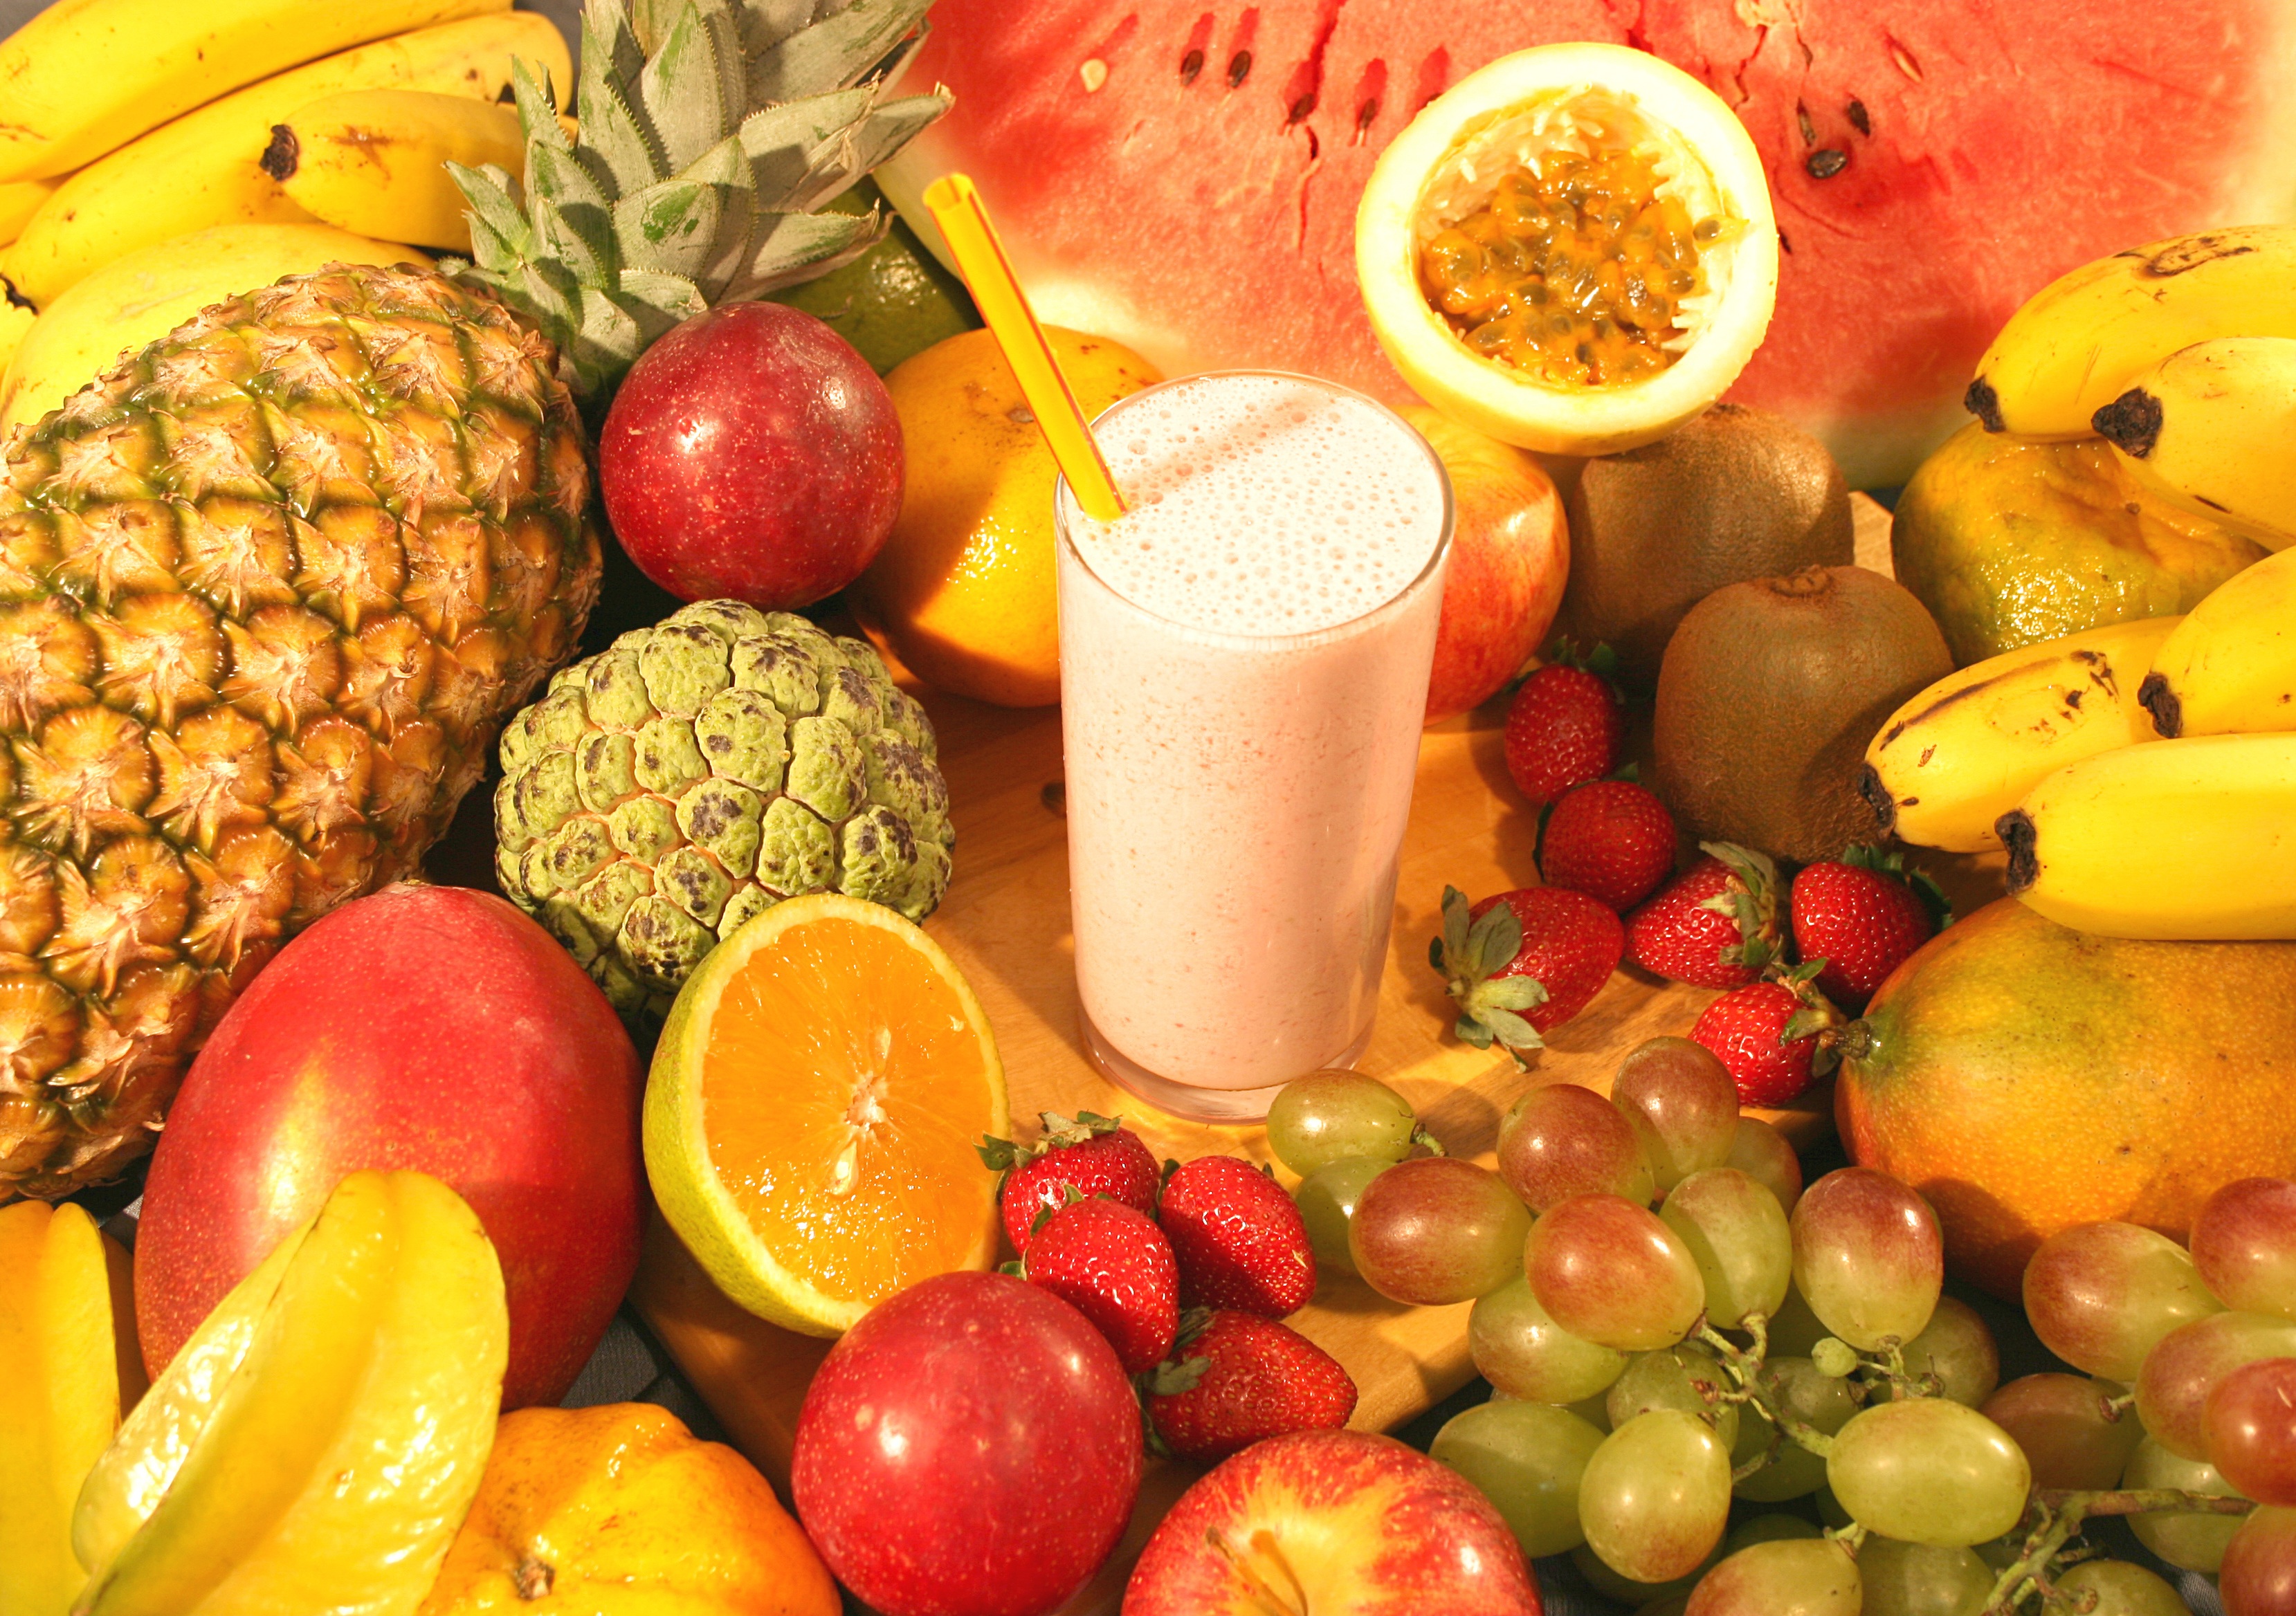
table, plant, fruit, orange, dish, meal, food, produce, healthy, health, juice, juices, citrus fruit, vitamin c, seafood boil